Junípero Serra High School (San Mateo, California)

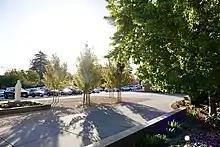
St. Mary's Courtyard

Phase I of Serra's master plan was completed in 2005, featuring new facilities for football, baseball, and wrestling, along with a 150-space parking structure. Phase II was completed in 2011, and created five new science lecture-labs, a new music room, two art classrooms, an academic resource center, and a 550,000-gallon infinity pool for competitive aquatics. In 2016, Serra undertook a smaller project, renovating the playing surfaces used for baseball, football, soccer, lacrosse, and track.